Romaniote Jews

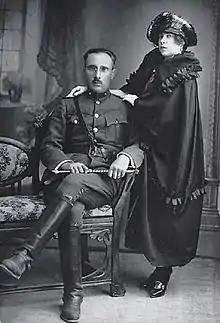
Colonel Mordechai Frizis (1893–1940) from the ancient Romaniote Greek Jewish community of Chalkis with his wife Victoria.

The status of Jewry in the Ottoman Empire often hinged on the whims of the sultan. Murad III for example ordered that the attitude of all non-Muslims should be one of "humility and abjection" and should not "live near Mosques or in tall buildings" or own slaves.